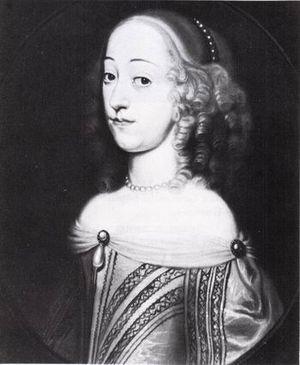
Marie-Élisabeth de Brunswick-Wolfenbüttel, était une aristocrate membre de la famille des Welf et par ses deux mariages duchesse de Saxe-Eisenach et de Saxe-Cobourg.